Answer in natural language. Consider the 3D positions of the objects in the scene and not just the 2D positions in the image. Is the centerpoint of  gray single seat fabric armchair (highlighted by a blue box) at a higher height than green floor lamp with metal stand (highlighted by a green box)? Choose between the following options: no or yes
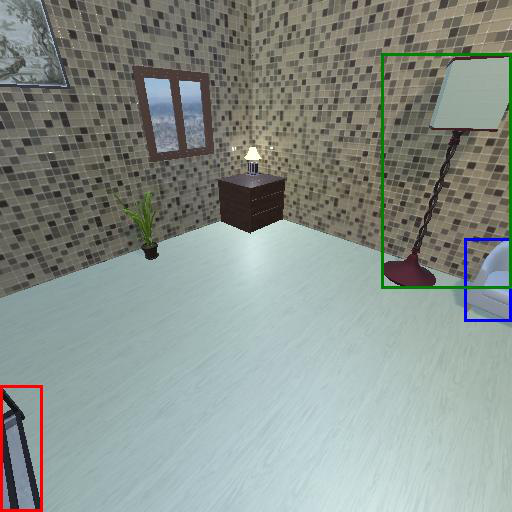
<answer>yes</answer>